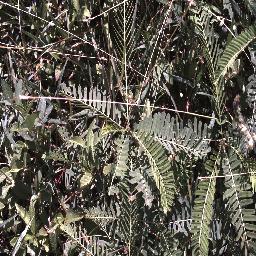
Label: negative